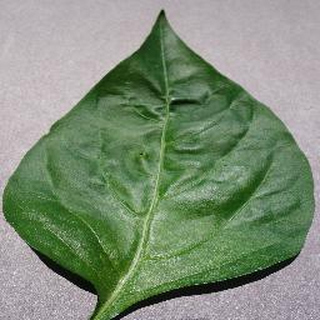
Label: healthy_bell_pepper